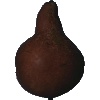
Label: pear_kaiser